Planes (film)

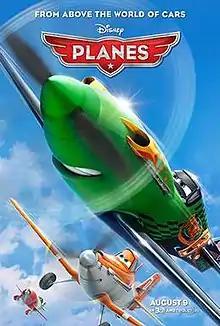
Theatrical release poster

Planes is a 2013 American animated sports comedy film produced by Disneytoon Studios and released by Walt Disney Pictures. Directed and co-written by Klay Hall and produced by Traci Balthazor-Flynn, it is a spin-off of Pixar's "Cars" franchise. Despite not being produced by Pixar, the film was co-written and executive produced by Pixar and Walt Disney Animation Studios' then-chief creative officer John Lasseter, who directed the first two "Cars" films, while the remaining writers of the film included Jeffrey M. Howard. The film stars the voices of Dane Cook, Stacy Keach, Priyanka Chopra in her Hollywood debut, Brad Garrett, Teri Hatcher, Danny Mann, Julia Louis-Dreyfus, Roger Craig Smith, John Cleese, Carlos Alazraqui, Sinbad, Val Kilmer, and Anthony Edwards. In the film, Dusty Crophopper (Cook), a crop duster plane in the town of Propwash Junction, wants to complete Wings Around the Globe with racing planes, especially Ripslinger (Smith), despite his fear of heights, with the help of naval aviator Skipper Riley (Keach), who trains him.